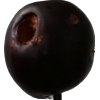
Label: plum